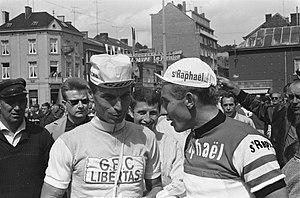
Jacques Anquetil, né le 8 janvier 1934 à Mont-Saint-Aignan et mort le 18 novembre 1987 à Rouen, est un coureur cycliste français. Professionnel de 1953 à 1969, il est considéré comme l'un des plus grands coureurs de l'histoire du cyclisme et possède l'un des palmarès les plus riches de son sport.
Henri Van Looy, né le 20 décembre 1933 à Grobbendonk, est un coureur cycliste belge, dont la carrière s'étend sur deux décennies entre 1950 et 1970.